Joe Morrow

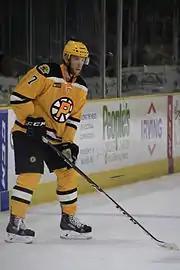
Morrow with the Providence Bruins in October 2014

Morrow played four full seasons of junior hockey in the Western Hockey League with the Portland Winterhawks. After the 2011–12 season, Morrow was named to the WHL's First All-Star Team, and had finished second in league scoring among all defencemen. He was drafted in the first round, 23rd overall, by the Pittsburgh Penguins at the 2011 NHL Entry Draft. He was then subsequently signed to a three-year entry-level contract with the Penguins on August 3, 2011.